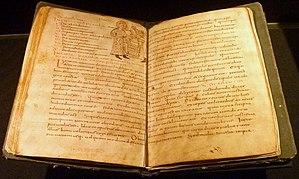
La règle de Saint Colomban (Bibliothèque nationale, copie musée de l'abbaye de Landévennec)
Plusieurs règles sont attribuées à Colomban de Luxeuil, toutes destinées à organiser et conduire la vie des moines des monastères.